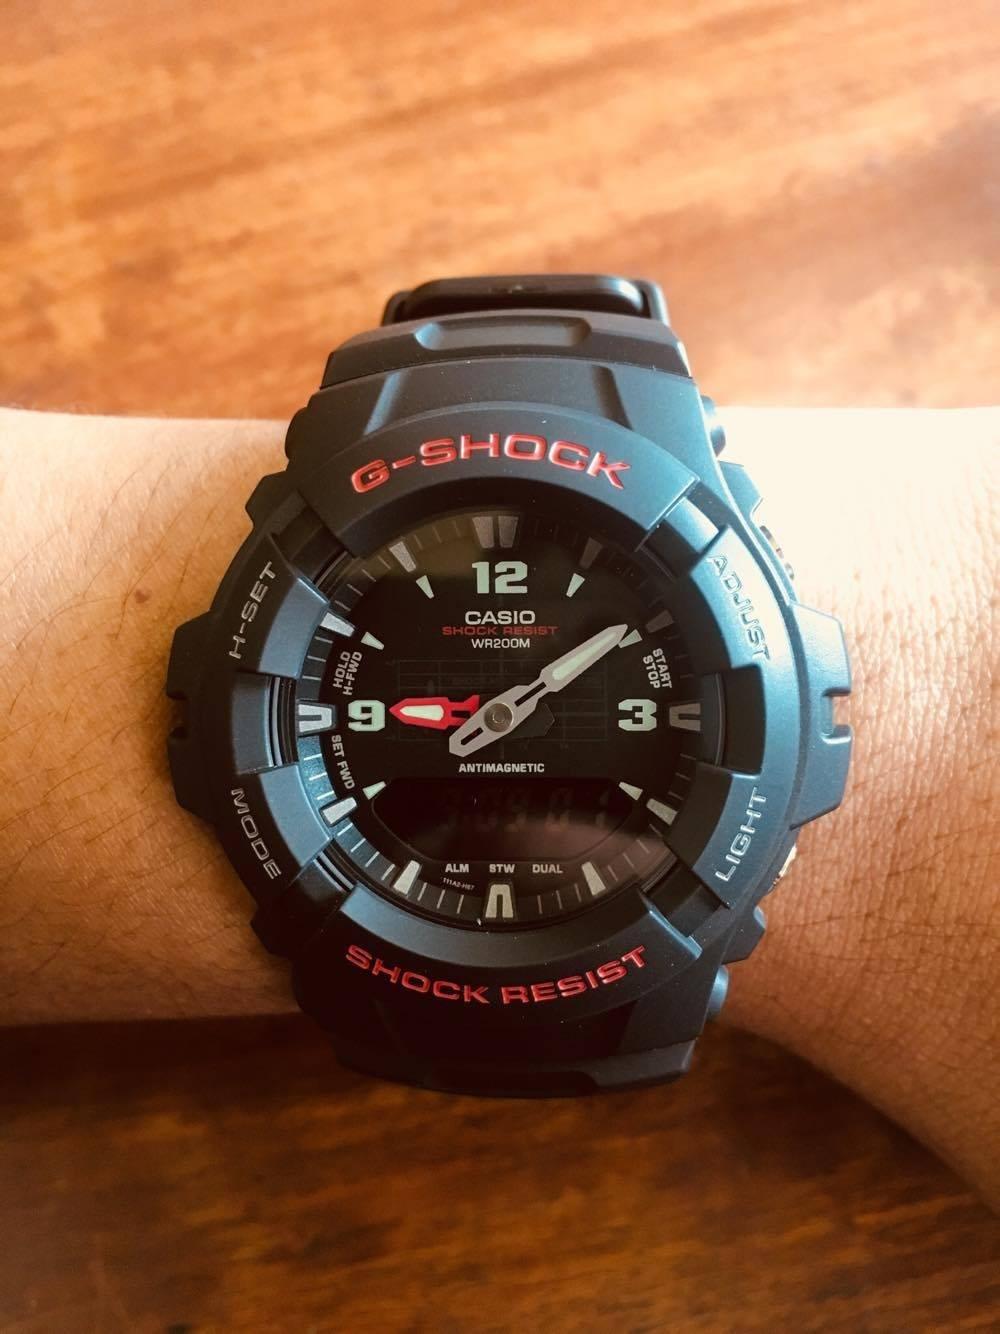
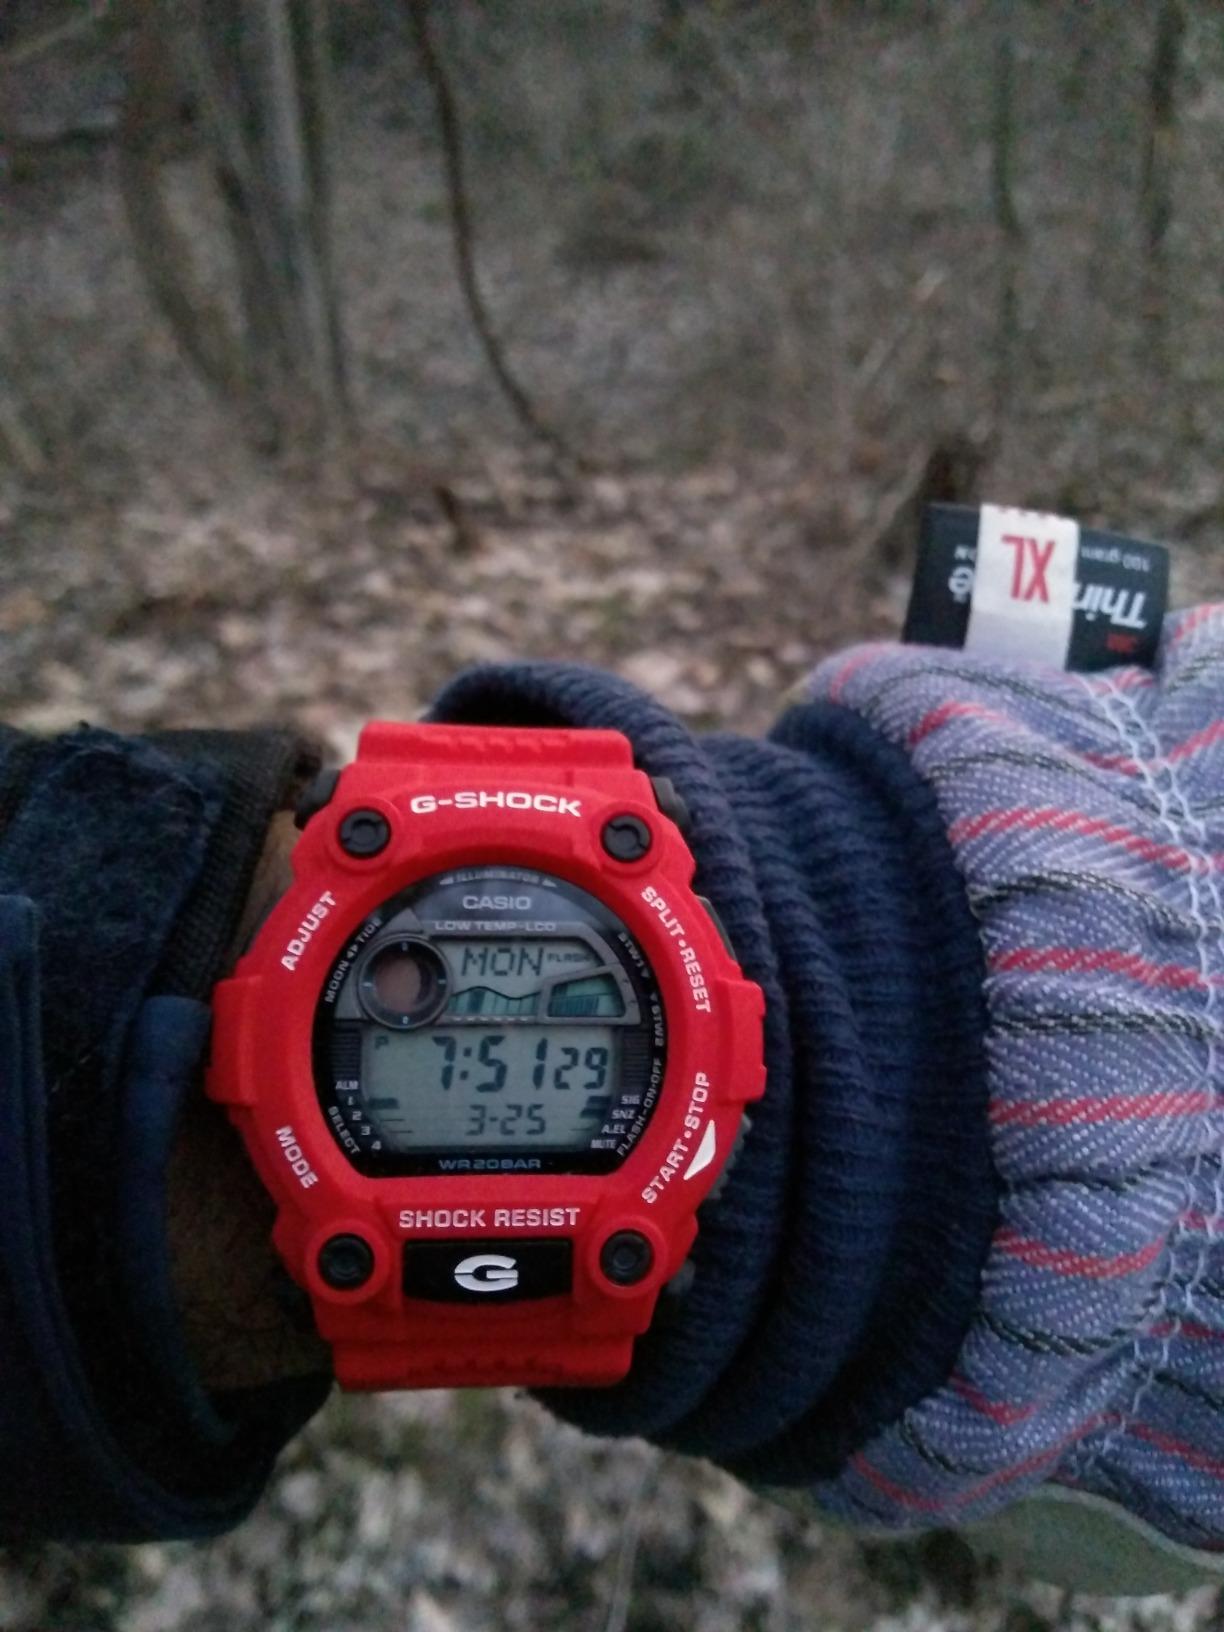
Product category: accessories_watch
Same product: no